Centre for Missional Leadership

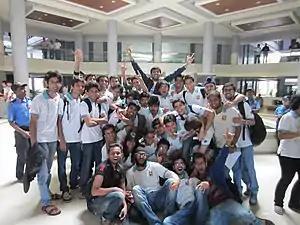
CML students

The Centre for Missional Leadership (CML) was a theological centre specialising in applied theology. It was based in Watford, 20 miles northwest of central London, England.